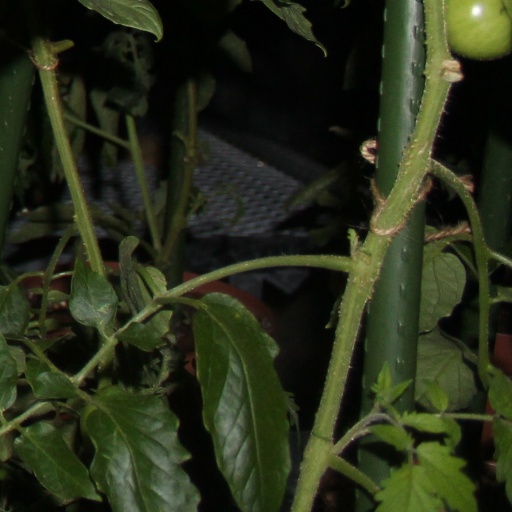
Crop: tomato